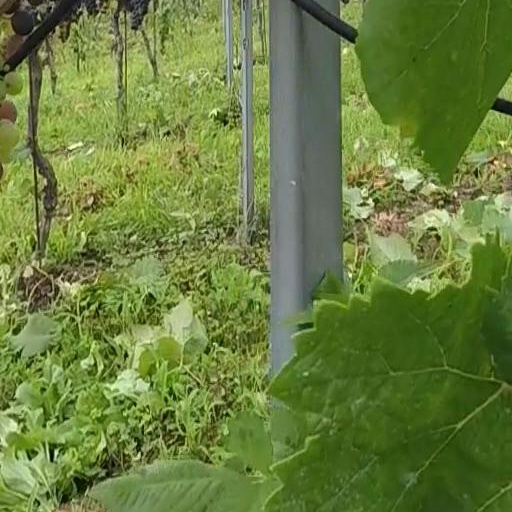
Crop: grape